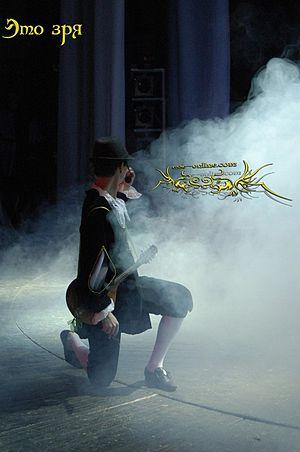
Michael Papchenkov. Julian Alfred Pankratz viscount de Lettenhove (Jaskier). Opéra-rock ""le Chemin sans retour"" d'après la saga d'A.Sapkovsky ""Le Sorceleur"". La scène 9. ""Cela en vain!"". La photo du concert ""ESSE"" 10.04.2010 Čeština: Michael Papchenkov. Julian Alfred Pankratz viscount de Lettenhove (Jaskier). Rocková opera ""Cesta, ze které není návratu"", na základě sága A. Sapkowského ""Zaklínač"". Scene 9. ""Esto no es nada!"". Fotky z koncertu ""ESSE"" 10.04.2010 Español: Michael Papchenkov. Julian Alfred Pankratz viscount de Lettenhove (Jaskier). Ópera rock ""el Camino sin vuelta atrás"" por los motivos de la saga De A.Sapkovsky de ""The Witcher"". La escena 9. ""Esto en vano!"". La foto del concierto ""ESSE"" 10.04.2010 Italiano: Michael Papchenkov. Julian Alfred Pankratz viscount de Lettenhove (Jaskier, il bardo Dandelion). Opera rock ""Strada Irrevocabilmente"", basato sulla saga di A.Sapkovsky ""The Witcher"". La escena 9. ""Questo invano!"". Fotografia da concerto ""ESSE"" 10.04.2010."